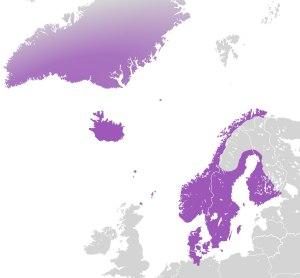
L'histoire des grandes puissances présente une chronologie des Nations ou États qui ont dominé le Monde depuis les prémices de l'Antiquité jusqu'à nos jours de par leur statut politique, économique, technologique et/ou militaire avancé. Ce statut permet de jouir d'une influence et d'un rayonnement internationaux peu égalés sur un même espace temporel et spatial. Pourtant, lorsqu'un pays y accède, il n'est pas pour autant légitimé par l'ensemble de la communauté internationale et encore moins établi de façon irréversible dans sa position. En effet, du fait de la volonté plus ou moins affichée de chaque État de s'imposer sur la scène mondiale, on constate que bon nombre de civilisations ont pu accéder à la place de leader mais que peu d'entre elles ont pu la conserver plus de quelques siècles. Bien que la longévité de certaines relève d'une gestion optimale vis-à-vis de l'époque considérée, il y a toujours eu une période de déclin au cours de laquelle les rapports de force ont été modifiés.